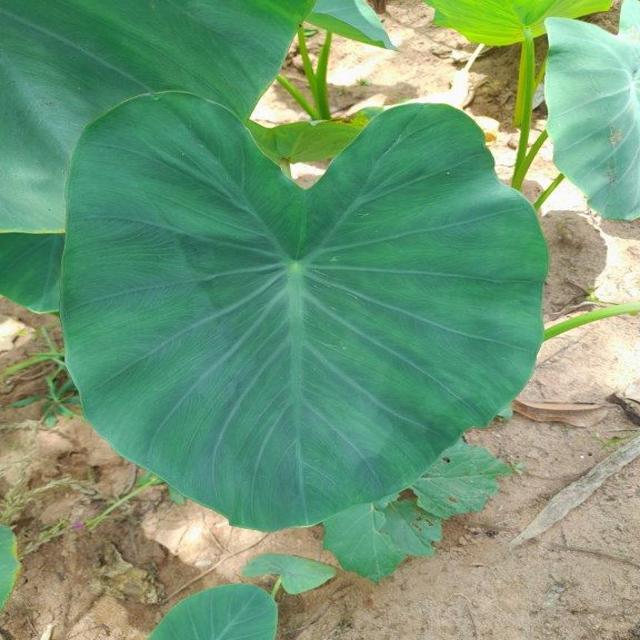
Label: Healthy